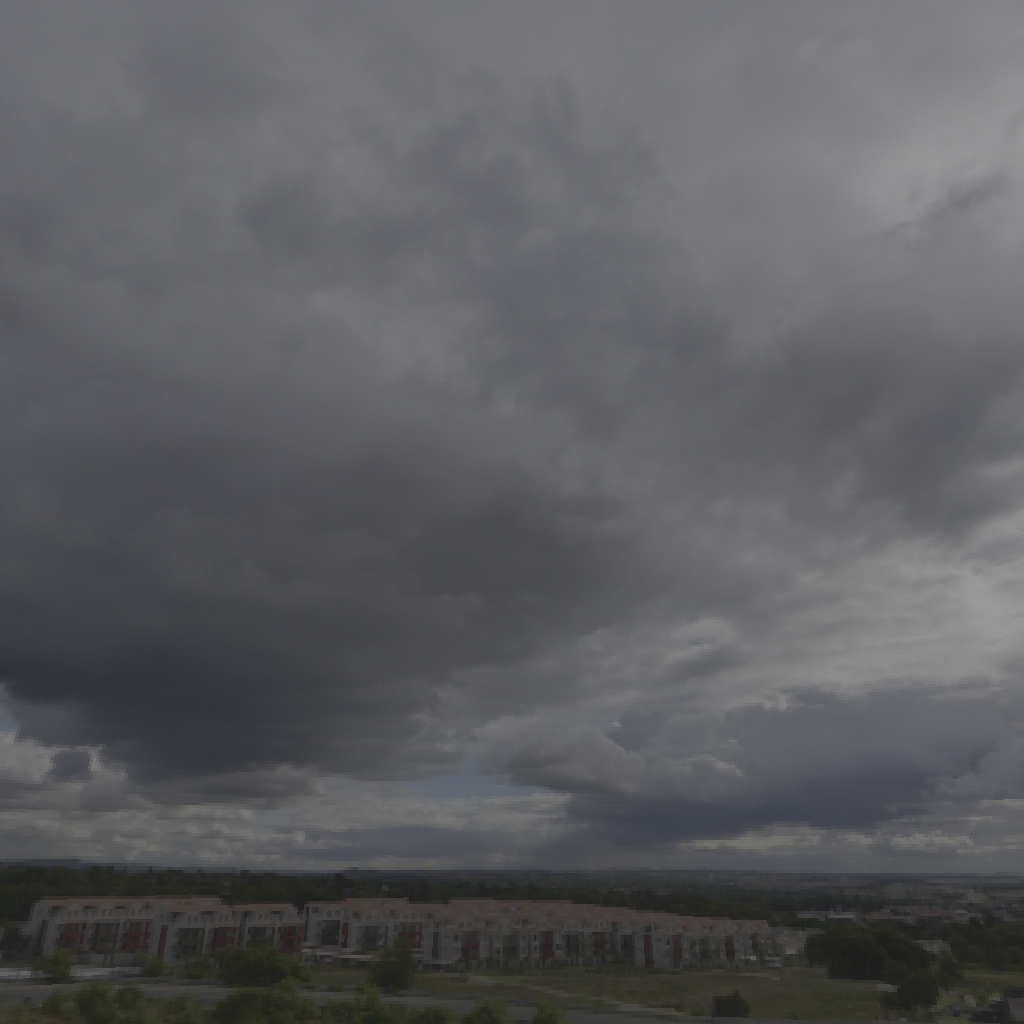
scene-linear HDR photo, Cedar Bridge, outdoor, road, storm, path, rail, overpass, skies, urban, partly cloudy, morning-afternoon, low contrast, natural light, high dynamic range, physically based lighting